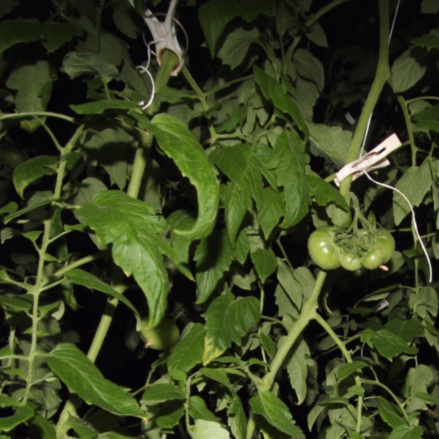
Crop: tomato